Mount Hubley (Antarctica)

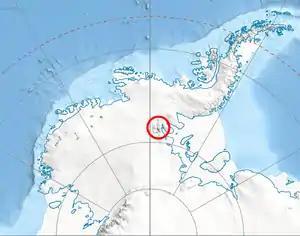
Location of Sentinel Range in Western Antarctica.

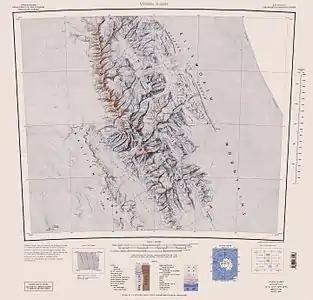
Central and southern Sentinel Range map.

Mount Hubley is a prominent, snow-covered, outlying mountain to the west of Mount Hale, in the Sentinel Range of the Ellsworth Mountains in Antarctica. It was first mapped by the United States Geological Survey from surveys and U.S. Navy air photos from 1957 to 1959, and was named by the Advisory Committee on Antarctic Names for Richard C. Hubley, a member of the Technical Panel on Glaciology in the U.S. National Committee for the International Geophysical Year.